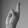
ASL letter: R